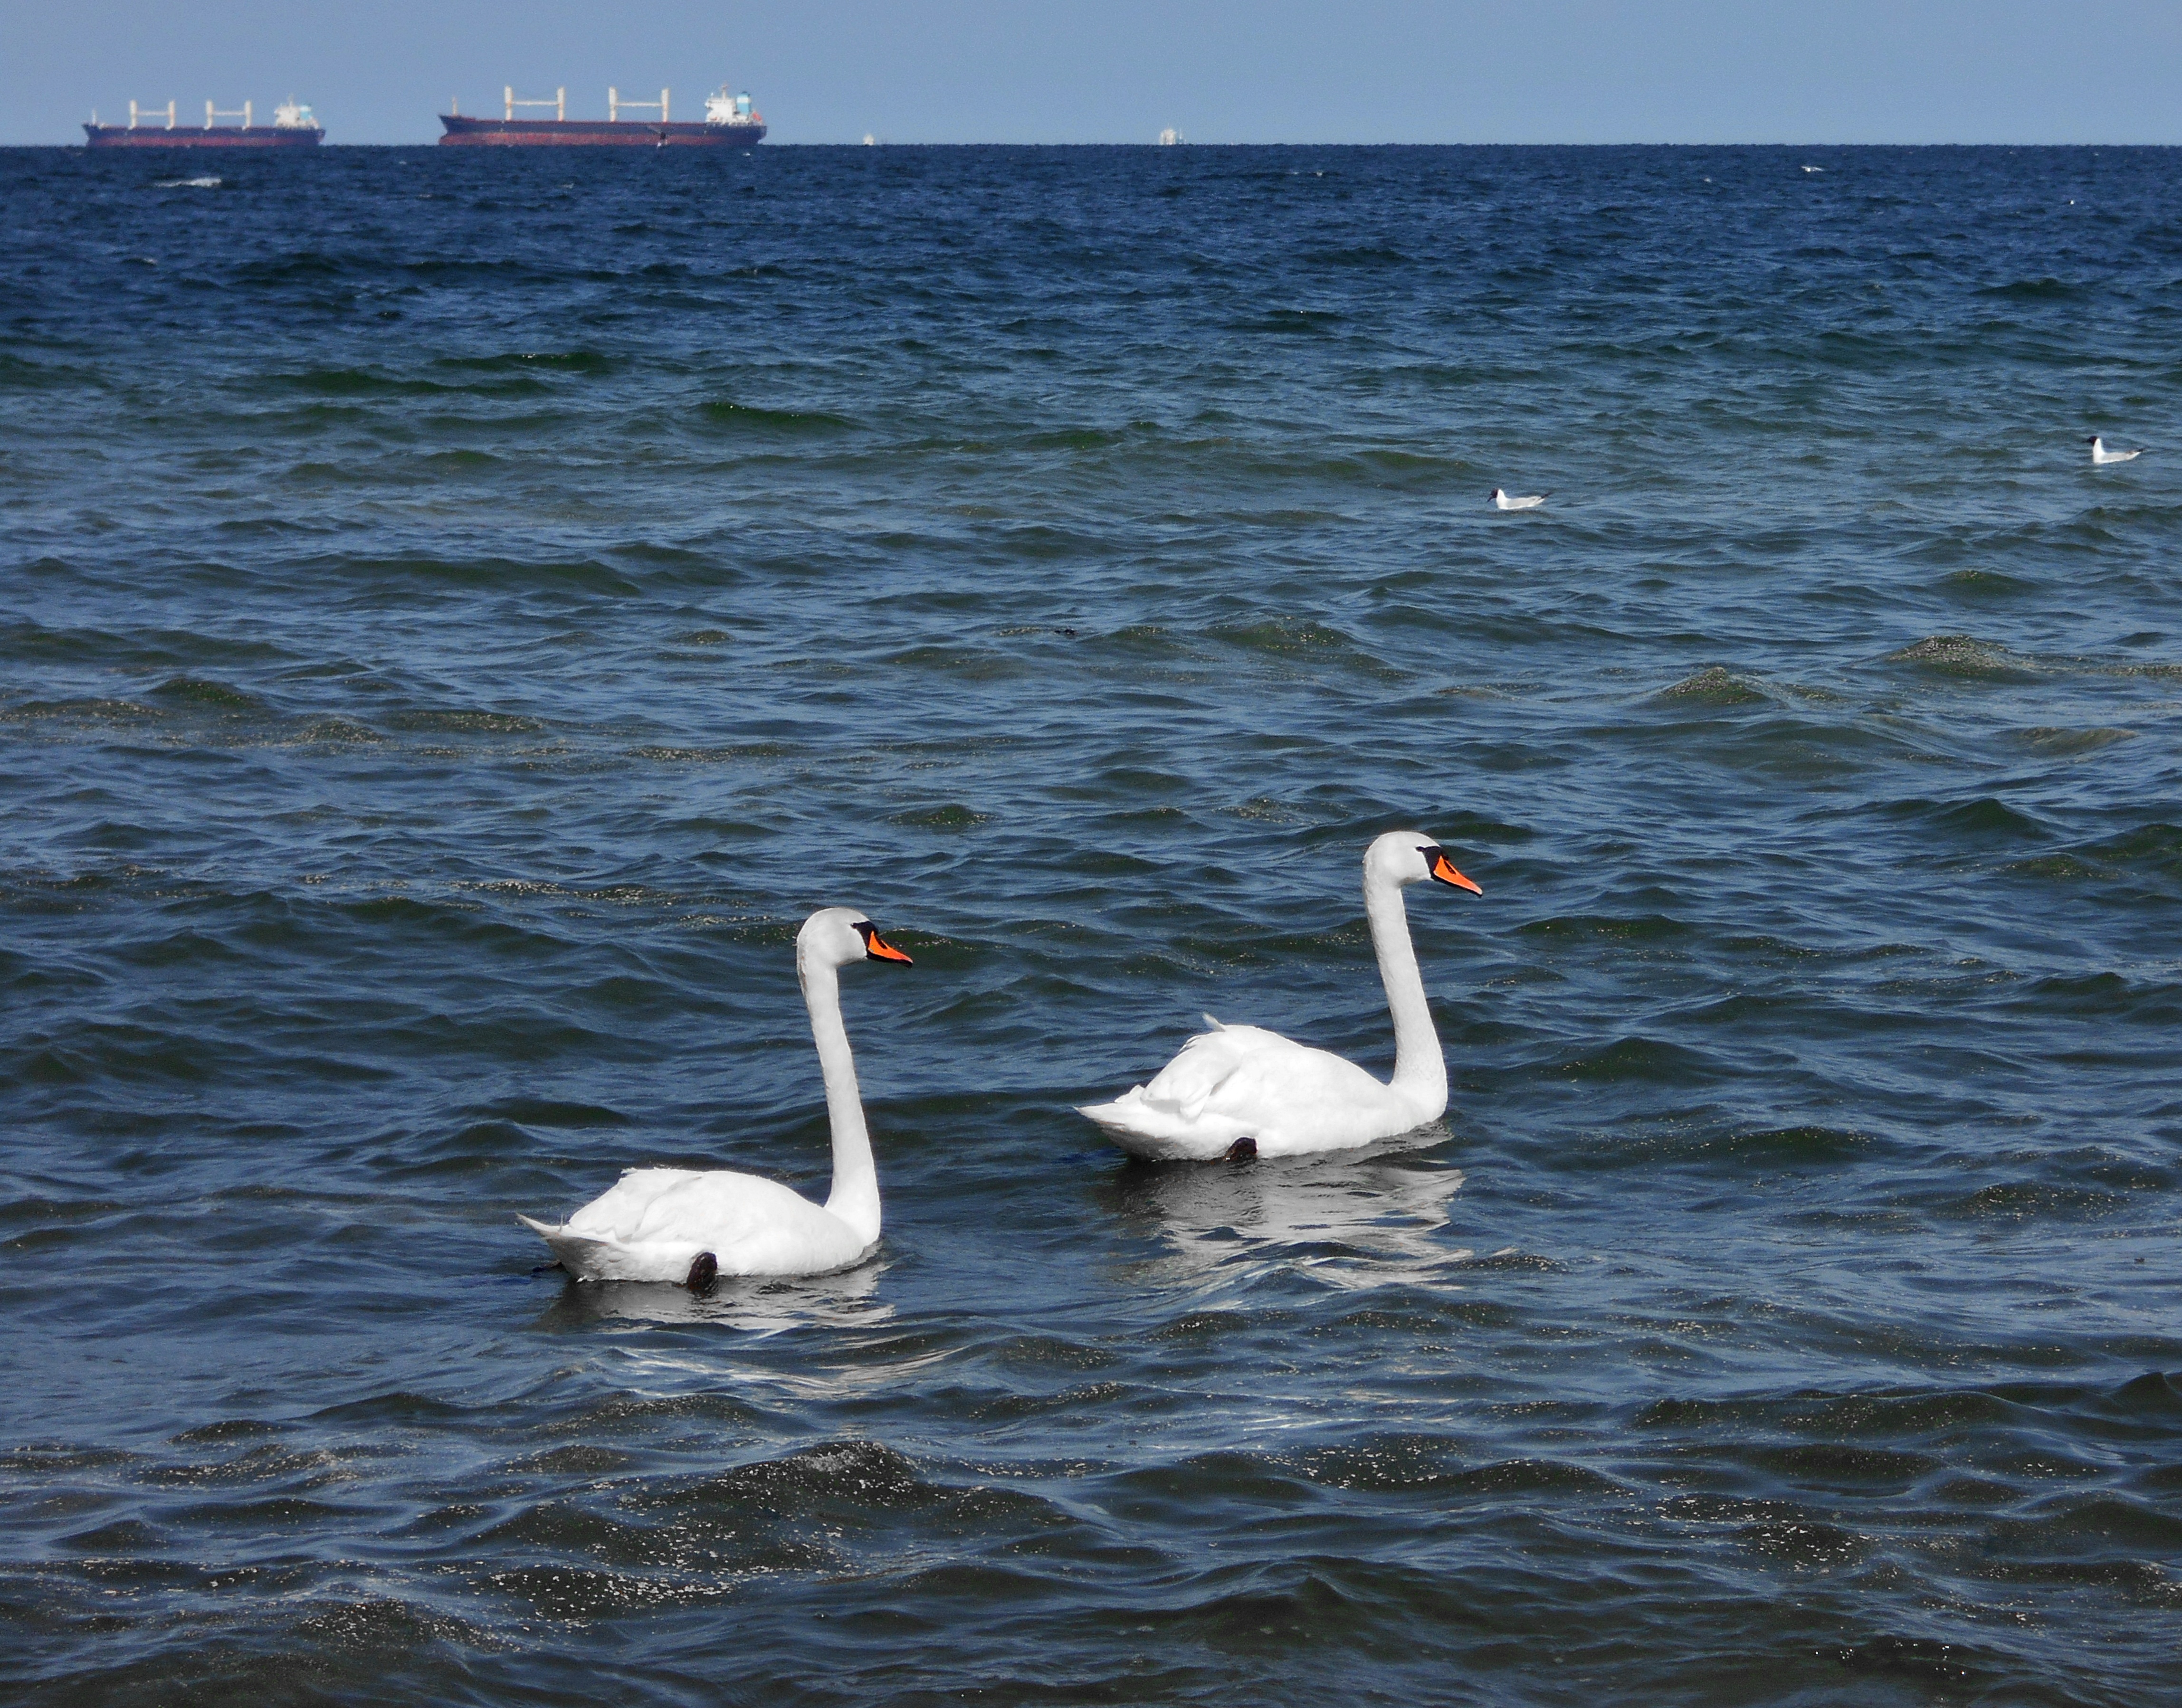
landscape, sea, bird, ship, swimming, birds, swan, waves, holidays, vertebrate, waterfowl, water bird, the coast, the baltic sea, ducks geese and swans